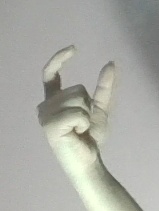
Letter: nun